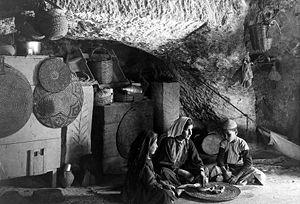
Les reliques de la grotte du Lait de la Vierge, dites autrefois « reliques du saint Laict », abrégé de « reliques de la Grotte du Lait », furent importées durant des siècles dans toute l'Europe. Par leurs propriétés, elles correspondaient un peu à l'eau de la Grotte de Lourdes de nos jours, un « souvenir » ramené d'un lieu saint, aux vertus réputées curatives, d'une grotte autrefois universellement vénérée, avant celle de Lourdes. Un texte de Laurentius Surius témoigne de l'ancienneté de cette coutume concernant la grotte du lait, où venaient prier des femmes de toute confession, juives, musulmanes et chrétiennes, d'envoyer dans toute l'Europe des tablettes et des petits pains de cette craie, terre blanche et friable, pour guérir les malades, de même qu'on les rapportait en tant que souvenir, curiosité, ou objet de dévotion.